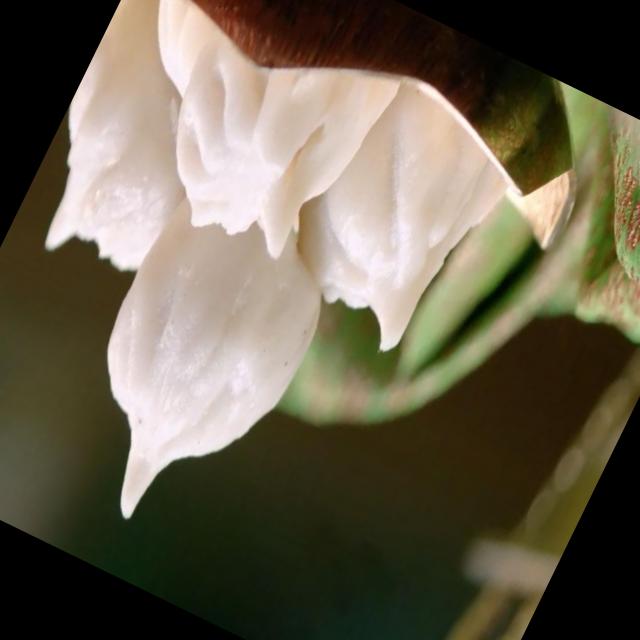
Dish: modak